Mike Caren

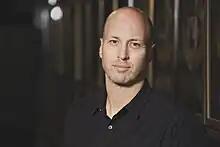
Caren in 2022

Michael Caren is an American record executive. He founded Artist Publishing Company in 2007, as well as its subsidiary Artist Partner Group in 2013. He has served as President of Worldwide A&R at Warner Music Group from 2012 to 2015, as well as the company's Creative Officer until 2020, Executive Vice President of A&R at Atlantic Records from 2007 to 2012, and Co-president of Elektra Entertainment from 2008 to 2012.